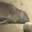
Label: seal